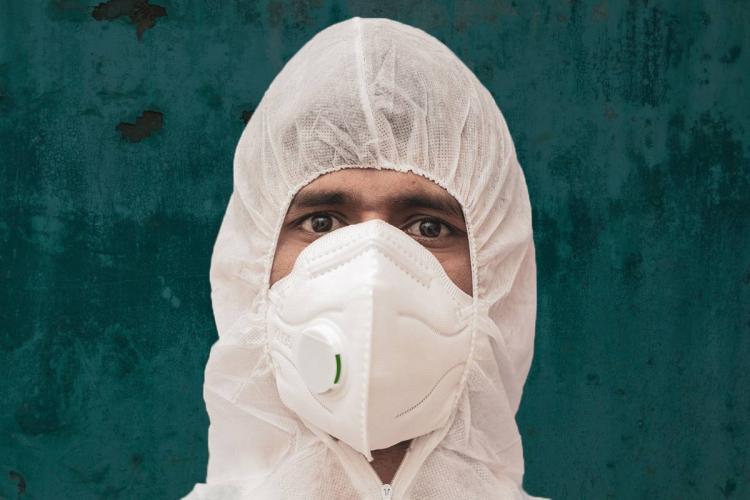
Objects detected:
Mask
Coverall